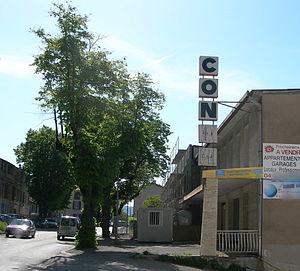
Con est un mot polysémique et un substantif trivial qui désigne à l'origine le sexe de la femme. Au sens figuré, le mot con est aussi un mot vulgaire en général employé comme insulte dans les pays francophones, mais dans un sens très atténué, voire amical, dans le Midi de la France. Il désigne une personne stupide, naïve ou désagréable, de même que ses dérivés « connard » et « connasse ». Con a aussi un emploi impersonnel, souvent dépréciatif dans les expressions « jouer au con », « bande de cons », etc. Le mot dérivé « connerie » désigne une erreur, une bêtise, la stupidité en général.